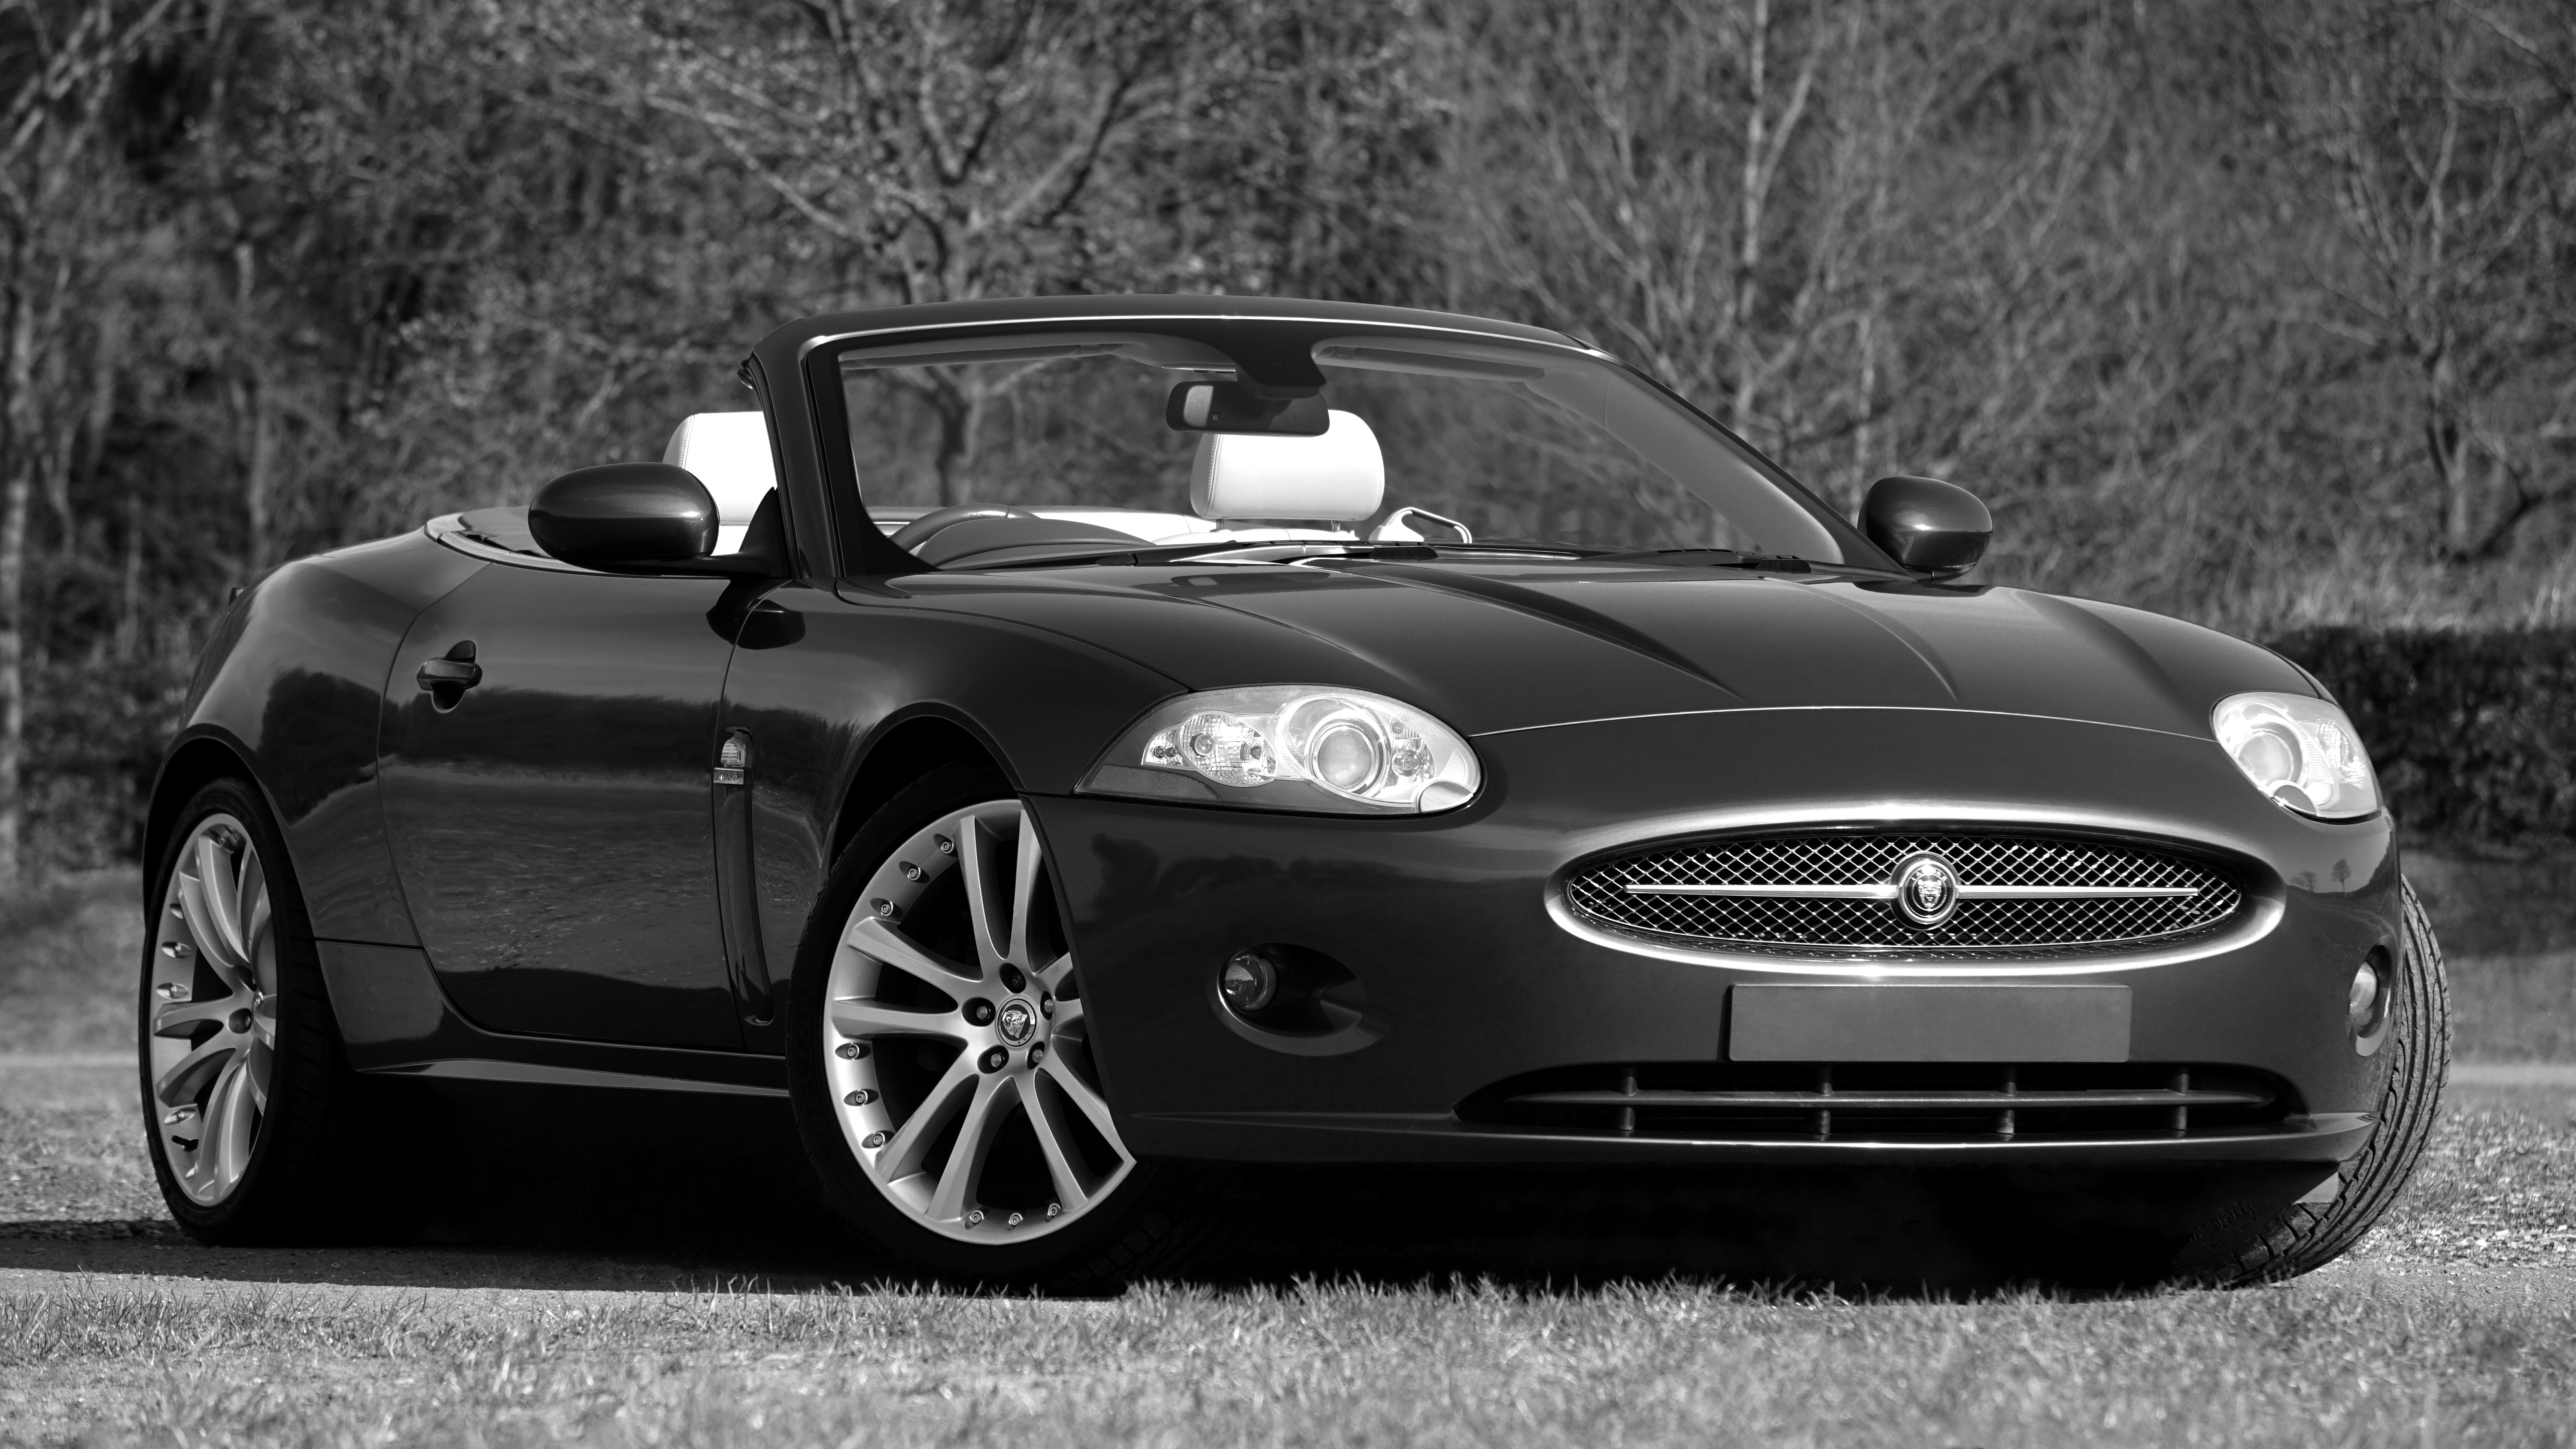
black and white, technology, road, sport, traffic, car, wheel, automobile, highway, motion, transportation, transport, vehicle, drive, auto, speed, automotive, sports car, speedway, race car, race, competition, power, chrome, luxury, engine, motor, convertible, coupe, fast, f1, winner, powerful, luxury car, car engine, racing car, car driving, driving car, car road, car on road, car racing, land vehicle, jaguar xk, fast car, hi tech, automobile make, automotive design, luxury vehicle, performance car